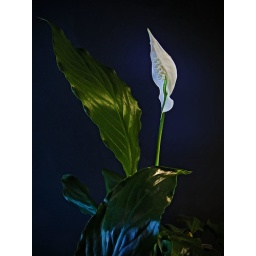
white flower shot with the main light to the right and flash through umbrella to the left triggered by a radio flash trigger